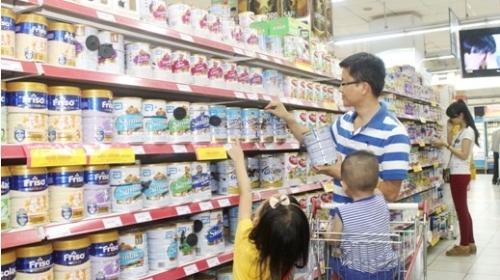
có nhiều hộp sữa xuất hiện trước mặt của người đàn ông và hai đứa trẻ